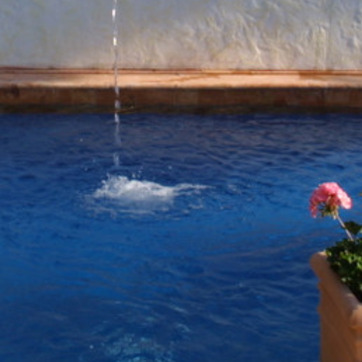
Material: water